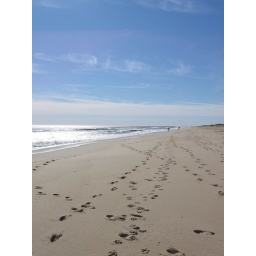
Footprints in sand at the beach